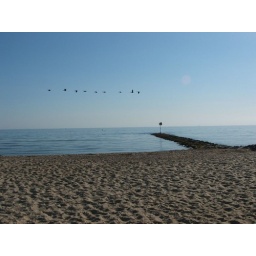
Birds flying over Oak Bluff beach